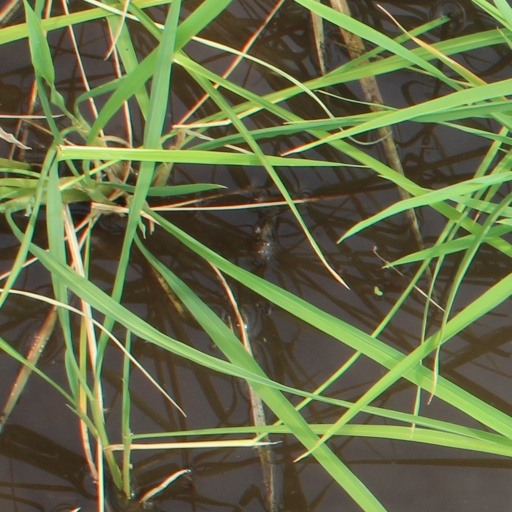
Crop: rice